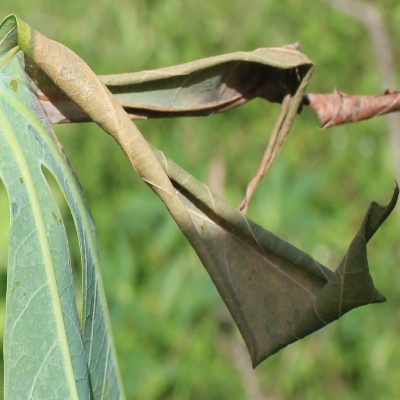
Crop: Cassava
Condition: bacterial blight